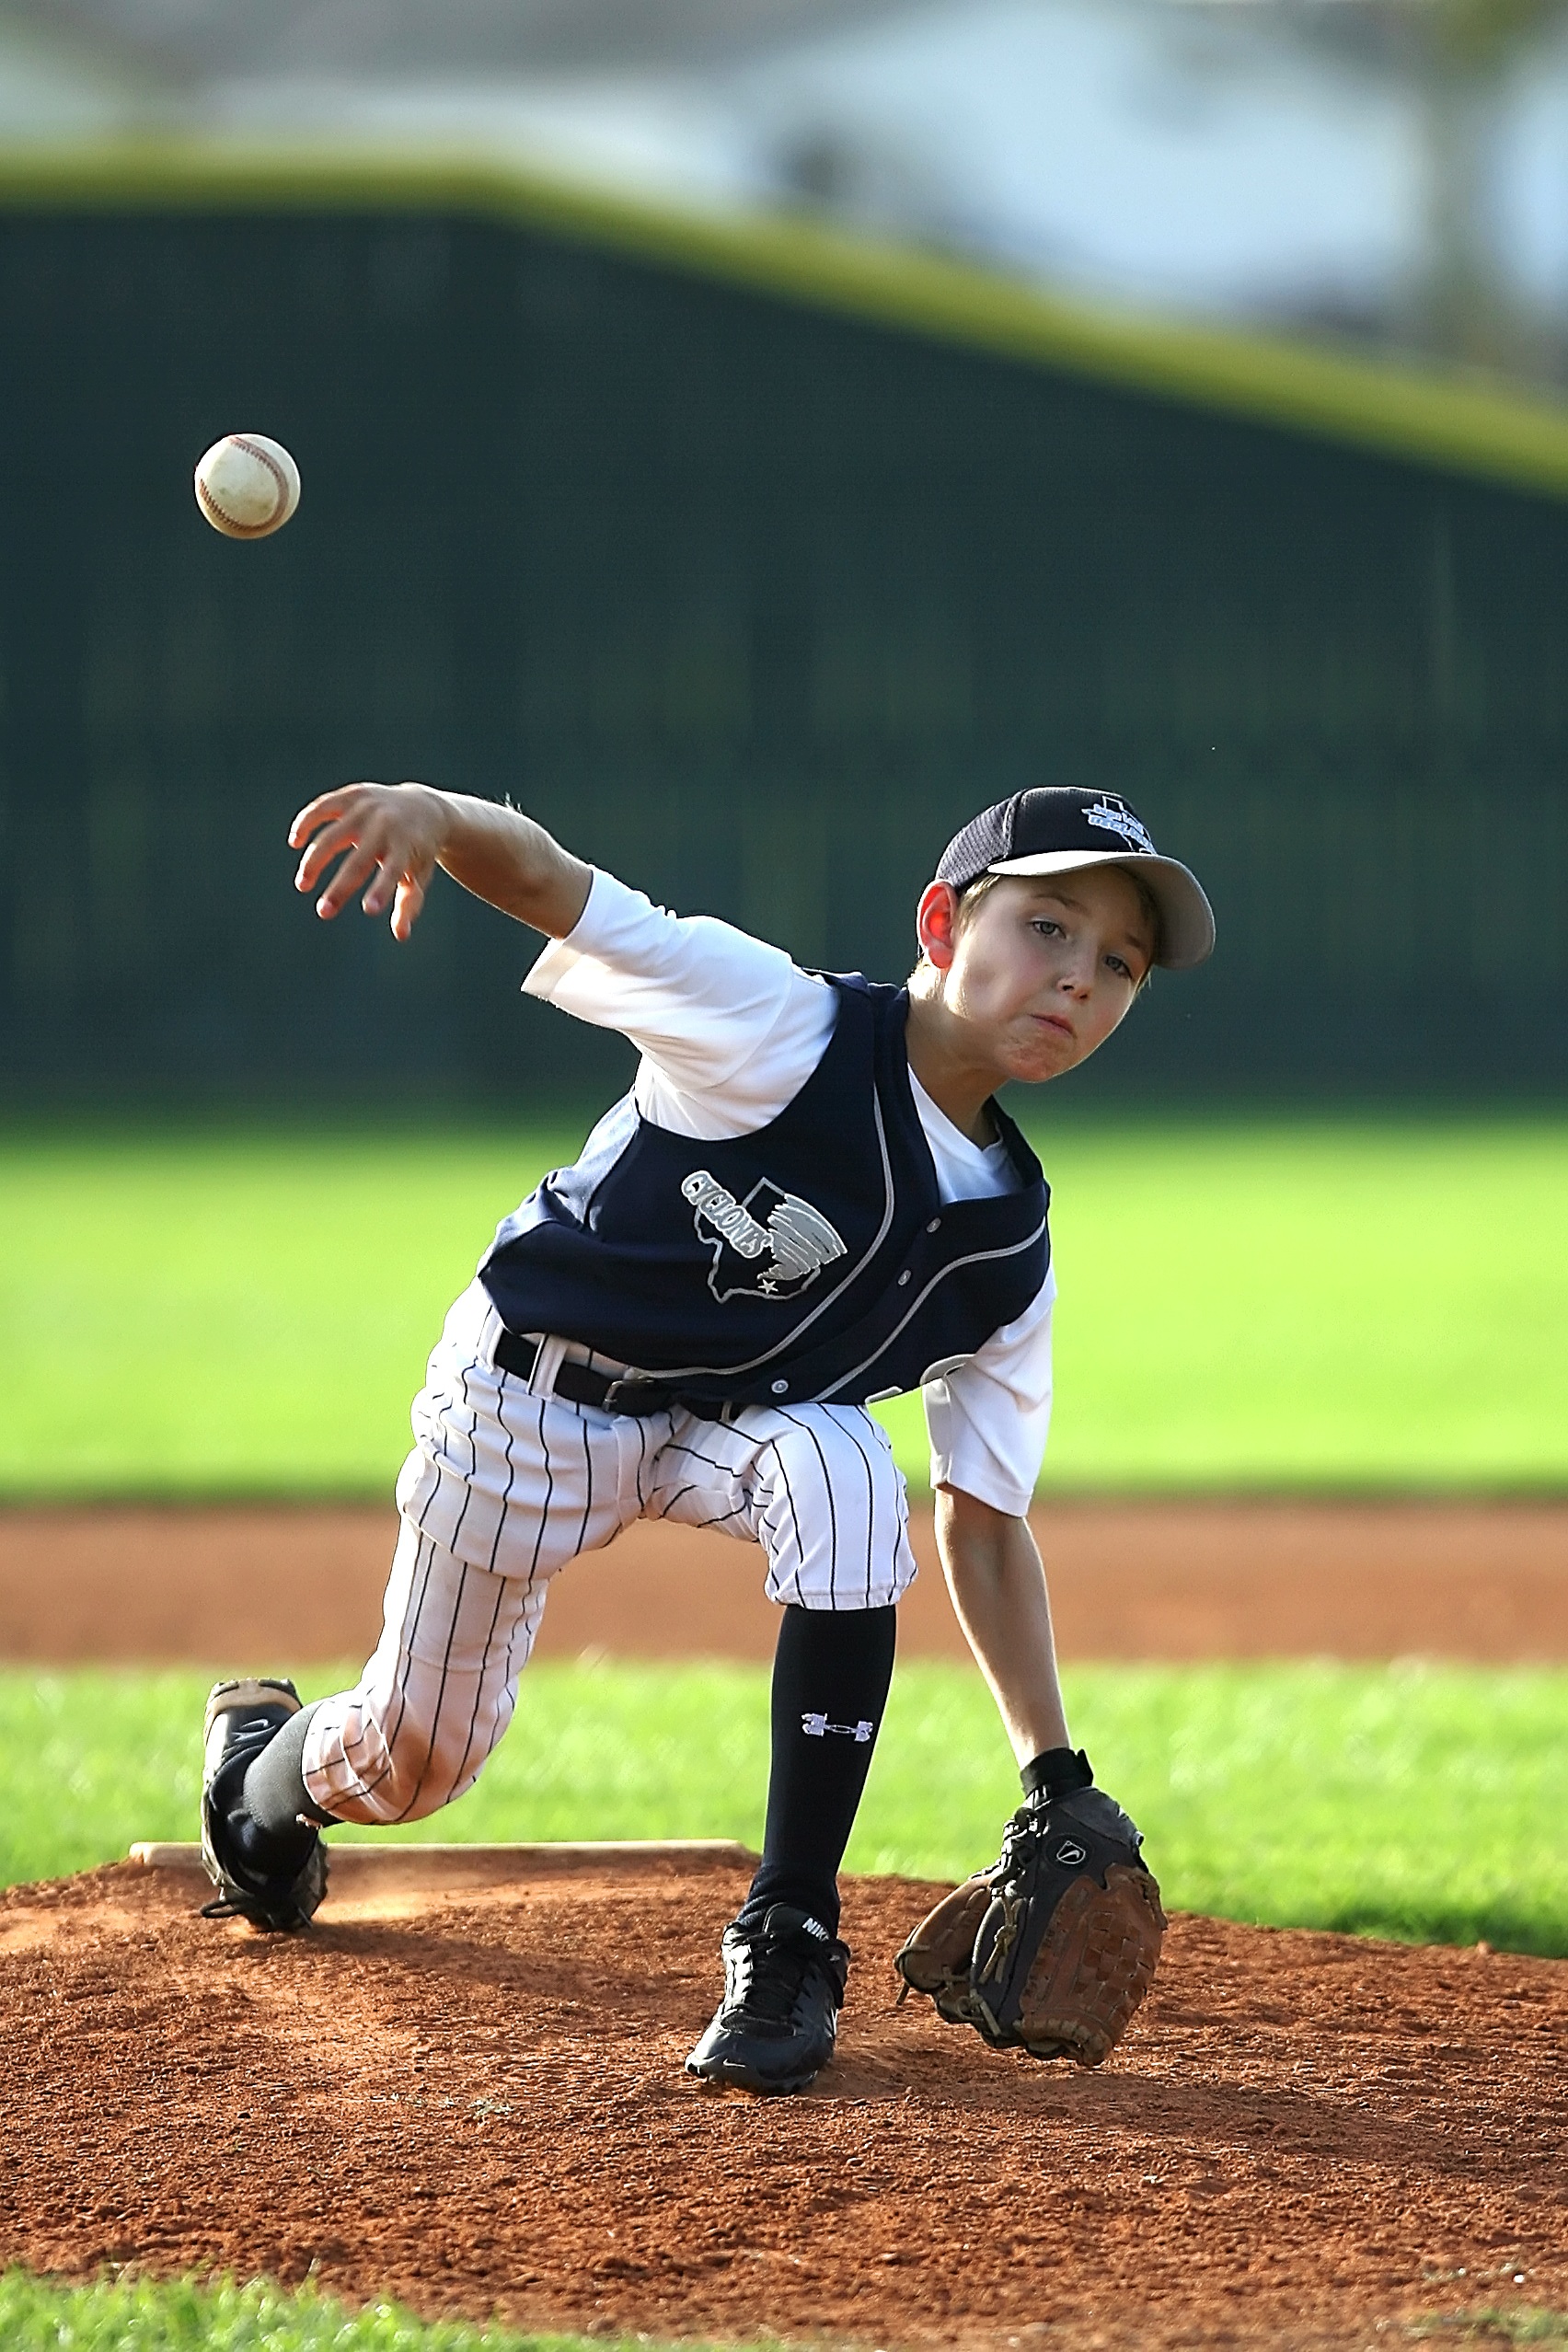
baseball, glove, sport, field, game, play, male, young, athletic, action, player, baseball field, pitch, throw, outdoors, competition, focus, sports, pitcher, ball, competitive, athlete, throwing, mound, baseball player, softball, pitching, infield, ball game, little league, team sport, infielder, college baseball, bat and ball games, baseball positions, college softball